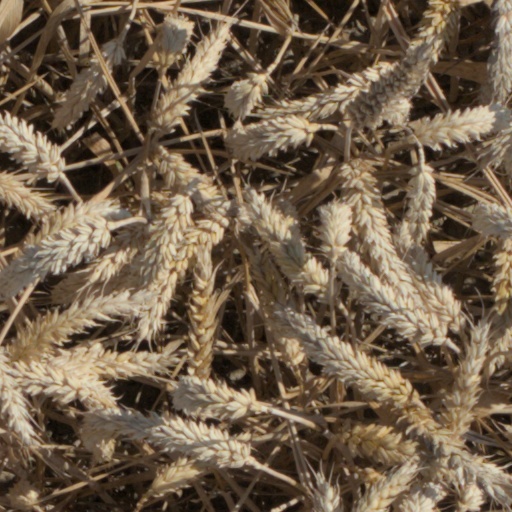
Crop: wheat